Wang Xizhi

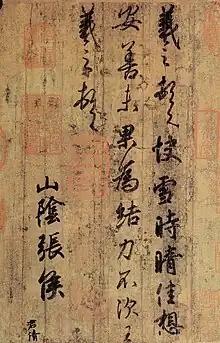
Chinese calligraphy on aged yellow paper, with four columns of black script characters and various seals overlaid in red ink.

In 355, Wang announced that he would resign from governmental service. This decision was precipitated when Wang Shu, a political rival, was appointed regional inspector of Yangzhou and gained oversight of Kuaiji and Wang Xizhi's administration. The two men had personally feuded for many years. Wang Shu subsequently opened an investigation into Kuaiji's finances, alleging that Wang Xizhi had mishandled the collection of taxes in the region. Resolving to leave his position rather than continue working under his new superior, Wang Xizhi retired, citing ill health.